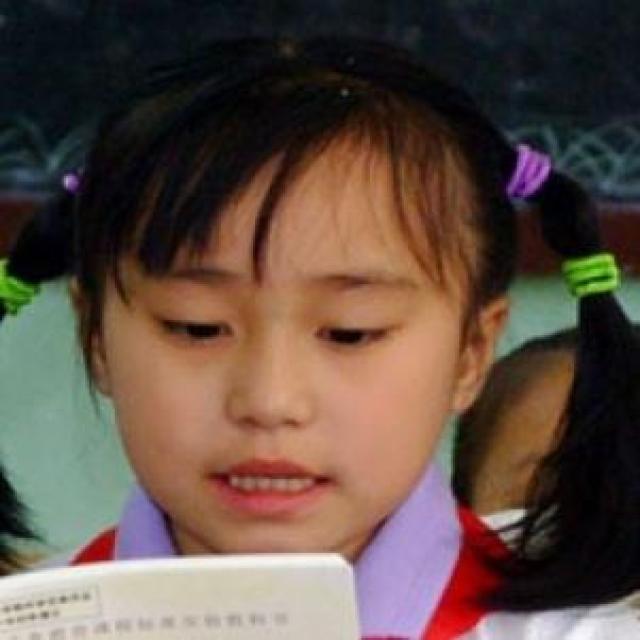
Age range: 0-12